Camel Through the Eye of a Needle

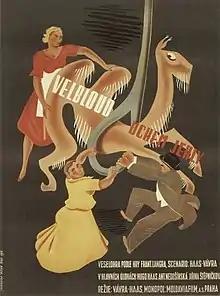
Film poster

Camel Through the Eye of a Needle is a 1936 Czech comedy film directed by and starring Hugo Haas. The title is an allusion to the "eye of a needle" aphorism. It's a second movie adaptation of the play by František Langer after the 1926 film "Never the Twain".